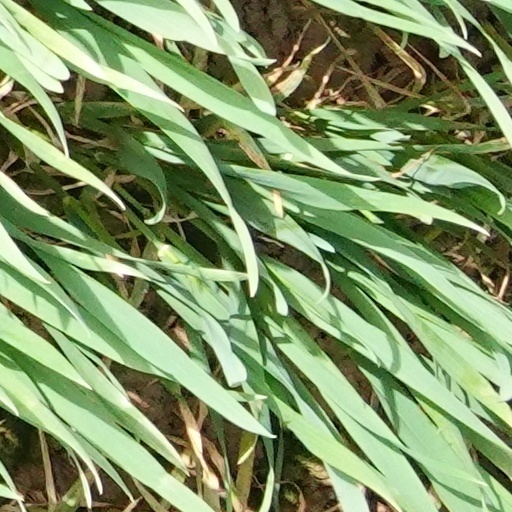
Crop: wheat